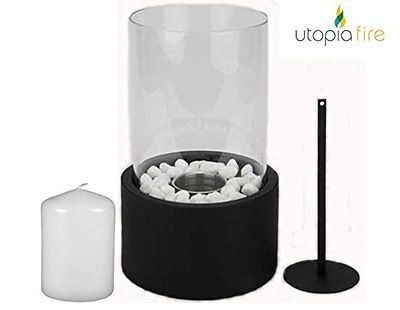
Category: table